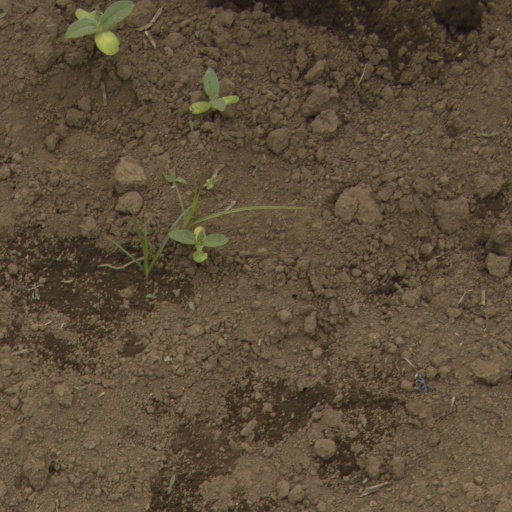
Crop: Jerusalem artichoke